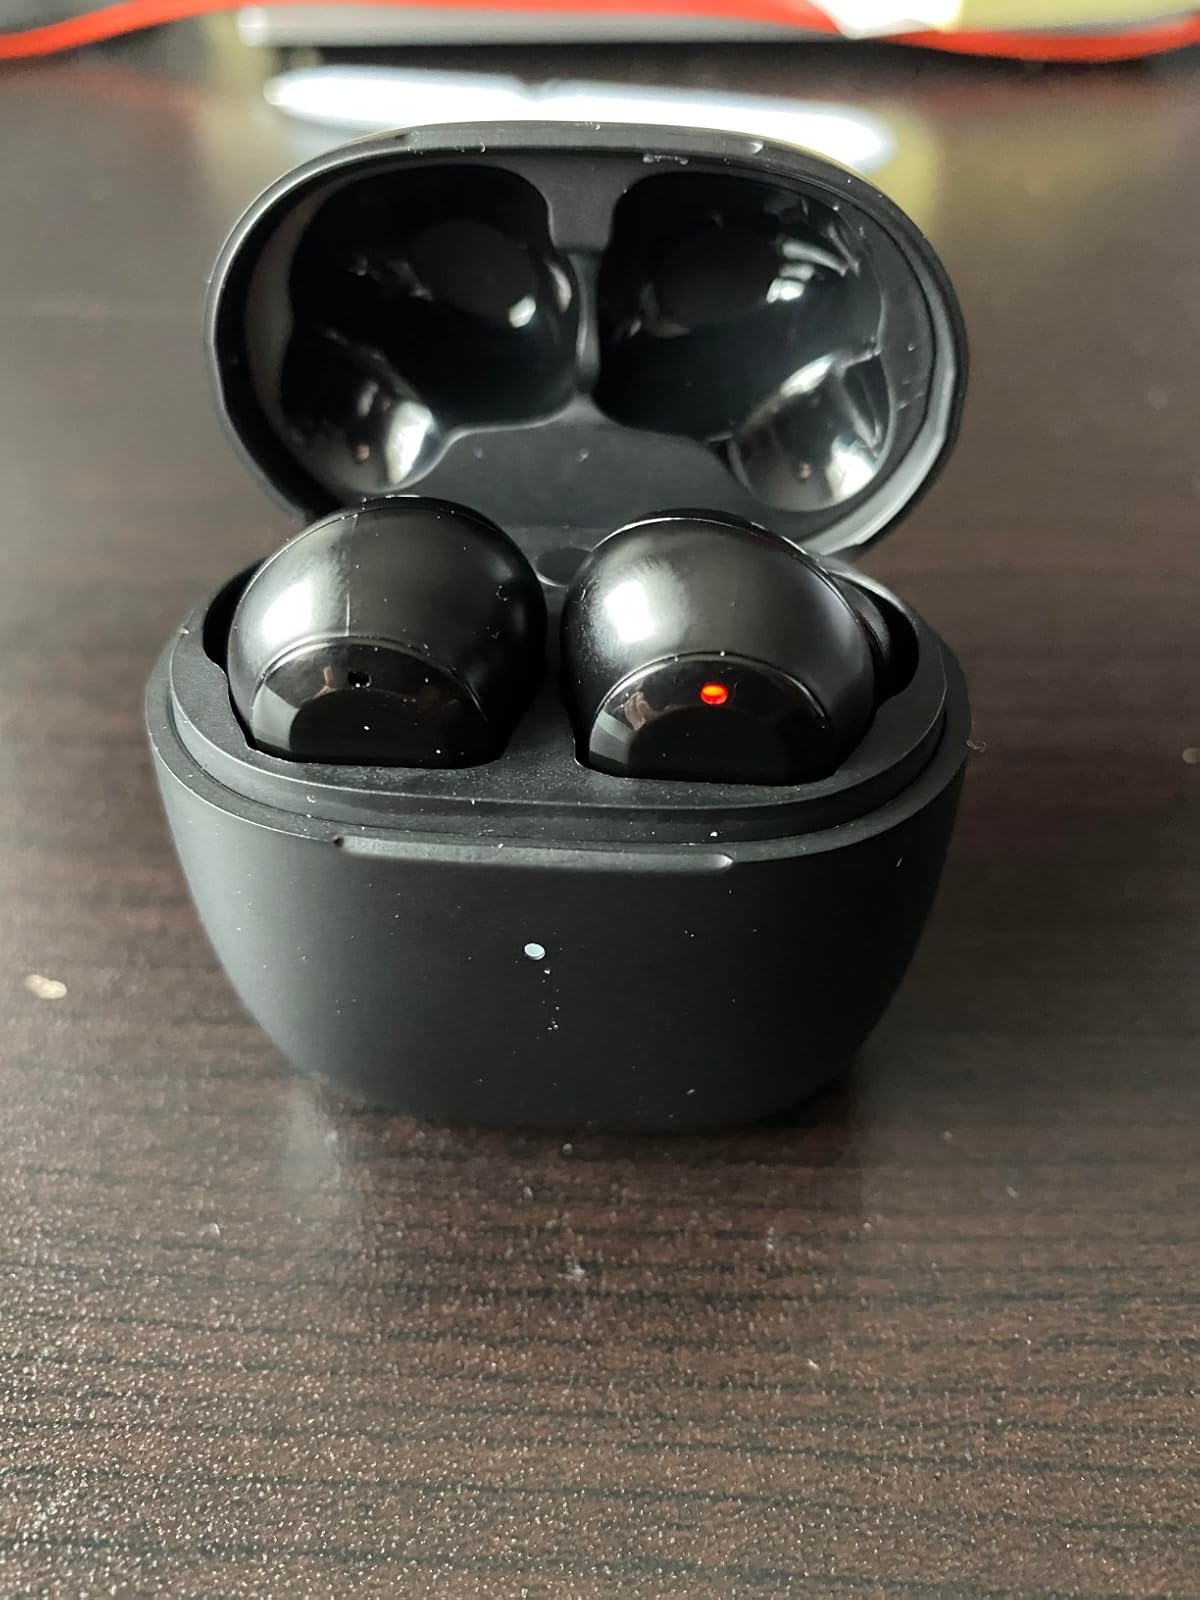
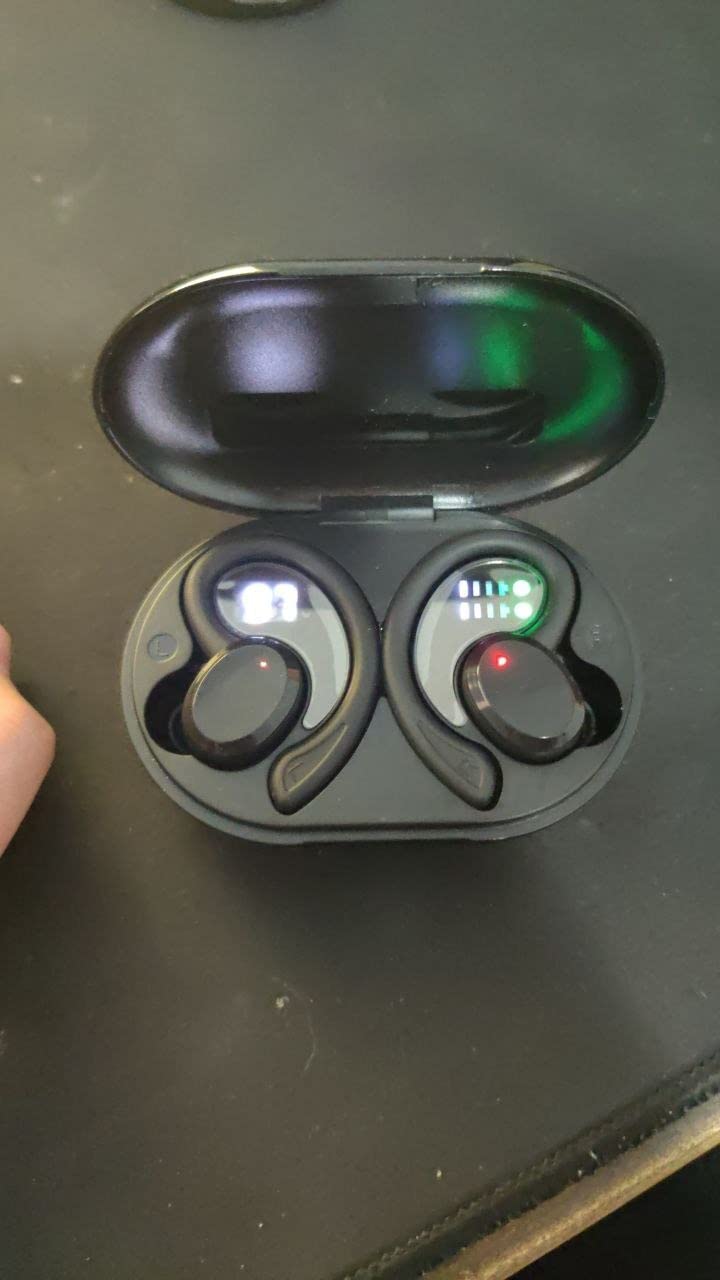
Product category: earbuds
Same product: no